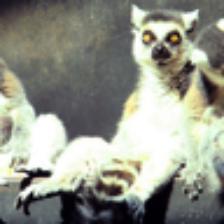
Label: NonHuman